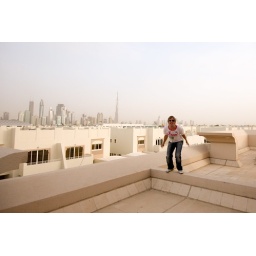
There's a great view from the roof of our office at work overlooking the skyline of Sheik Zayed Road in Dubai.